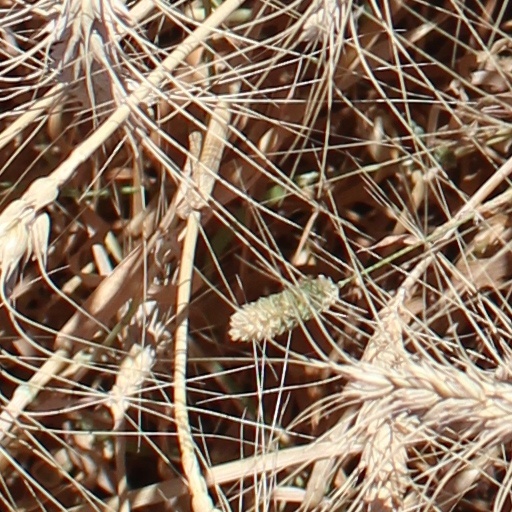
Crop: wheat